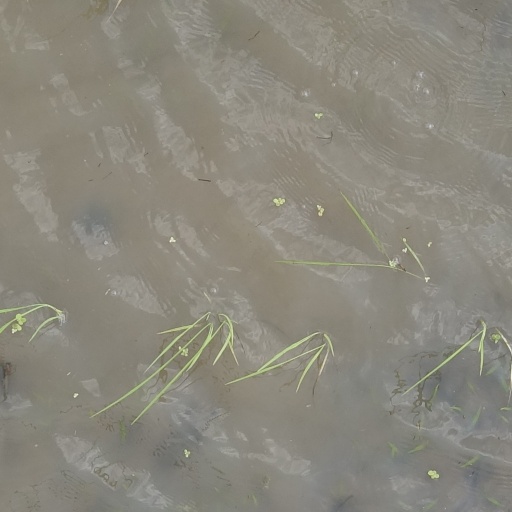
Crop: rice